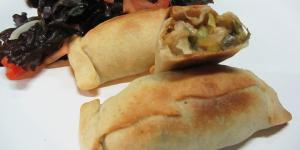
empanadas de puerro y queso